Sutri

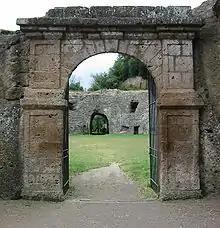
Entrance to the amphitheatre of Sutri

The most striking edifice is the rock-hewn amphitheatre of the Roman period, one of the most suggestive monuments of the ancient Latium (Lazio). Of elliptical plan, it measures about .